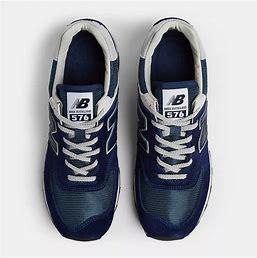
Brand: New
Model: Balance 576